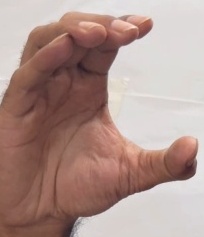
ASL sign: C